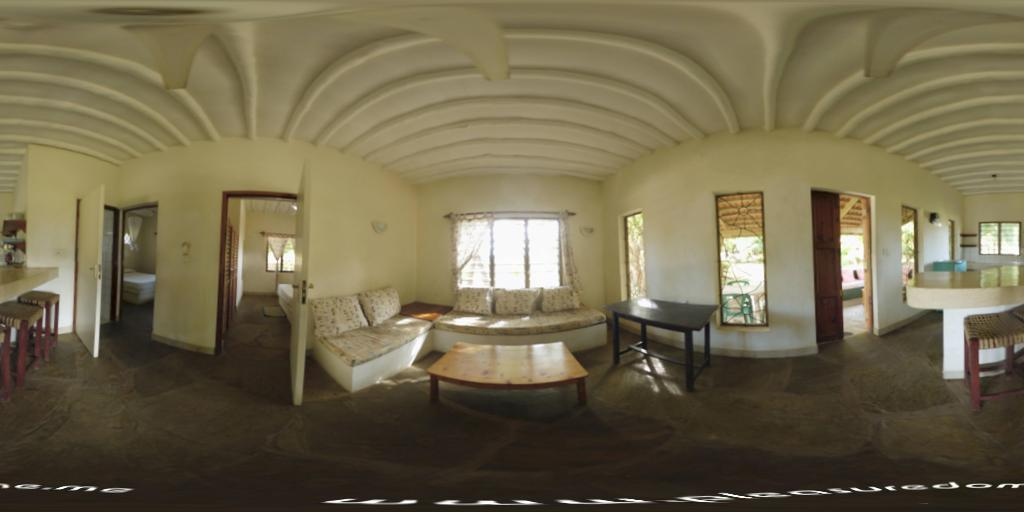
Referred object: The wooden table in front of the sofa

Referred object: turn slightly left to find the sofa under the window

Referred object: the coffee table opposite the sofa